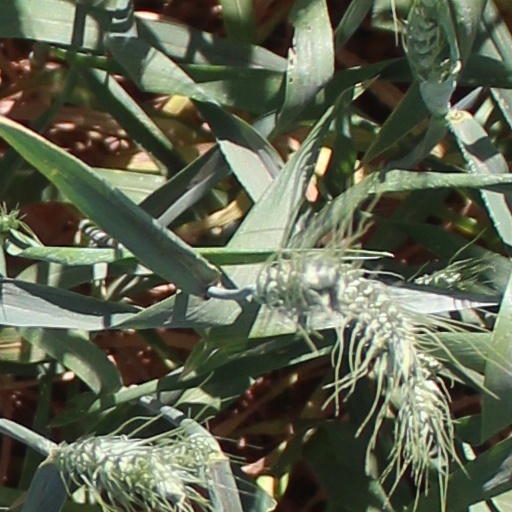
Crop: wheat